Marquess Grey

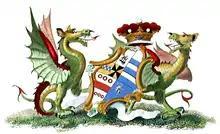
Coat of arms of Jemima Campbell, 2nd Marchioness Grey

Marquess Grey is a title that was created in the Peerage of Great Britain on 19 May 1740 for Henry Grey, 1st Duke of Kent, with remainder to the male issue of his body and in default thereof to his granddaughter, the Honourable Jemima Campbell, and the heirs male of her body. The Duke of Kent died only two weeks after the creation of the marquessate, at which point the dukedom and most of its subsidiary titles became extinct (see Duke of Kent).